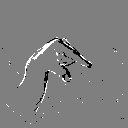
ASL letter: q